Shinrin-kōen Station (Saitama)

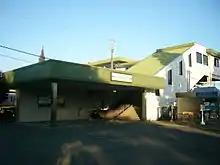
The south entrance in November 2004

From 17 March 2012, station numbering was introduced on the Tōbu Tōjō Line, with Shinrin-kōen Station becoming "TJ-30".